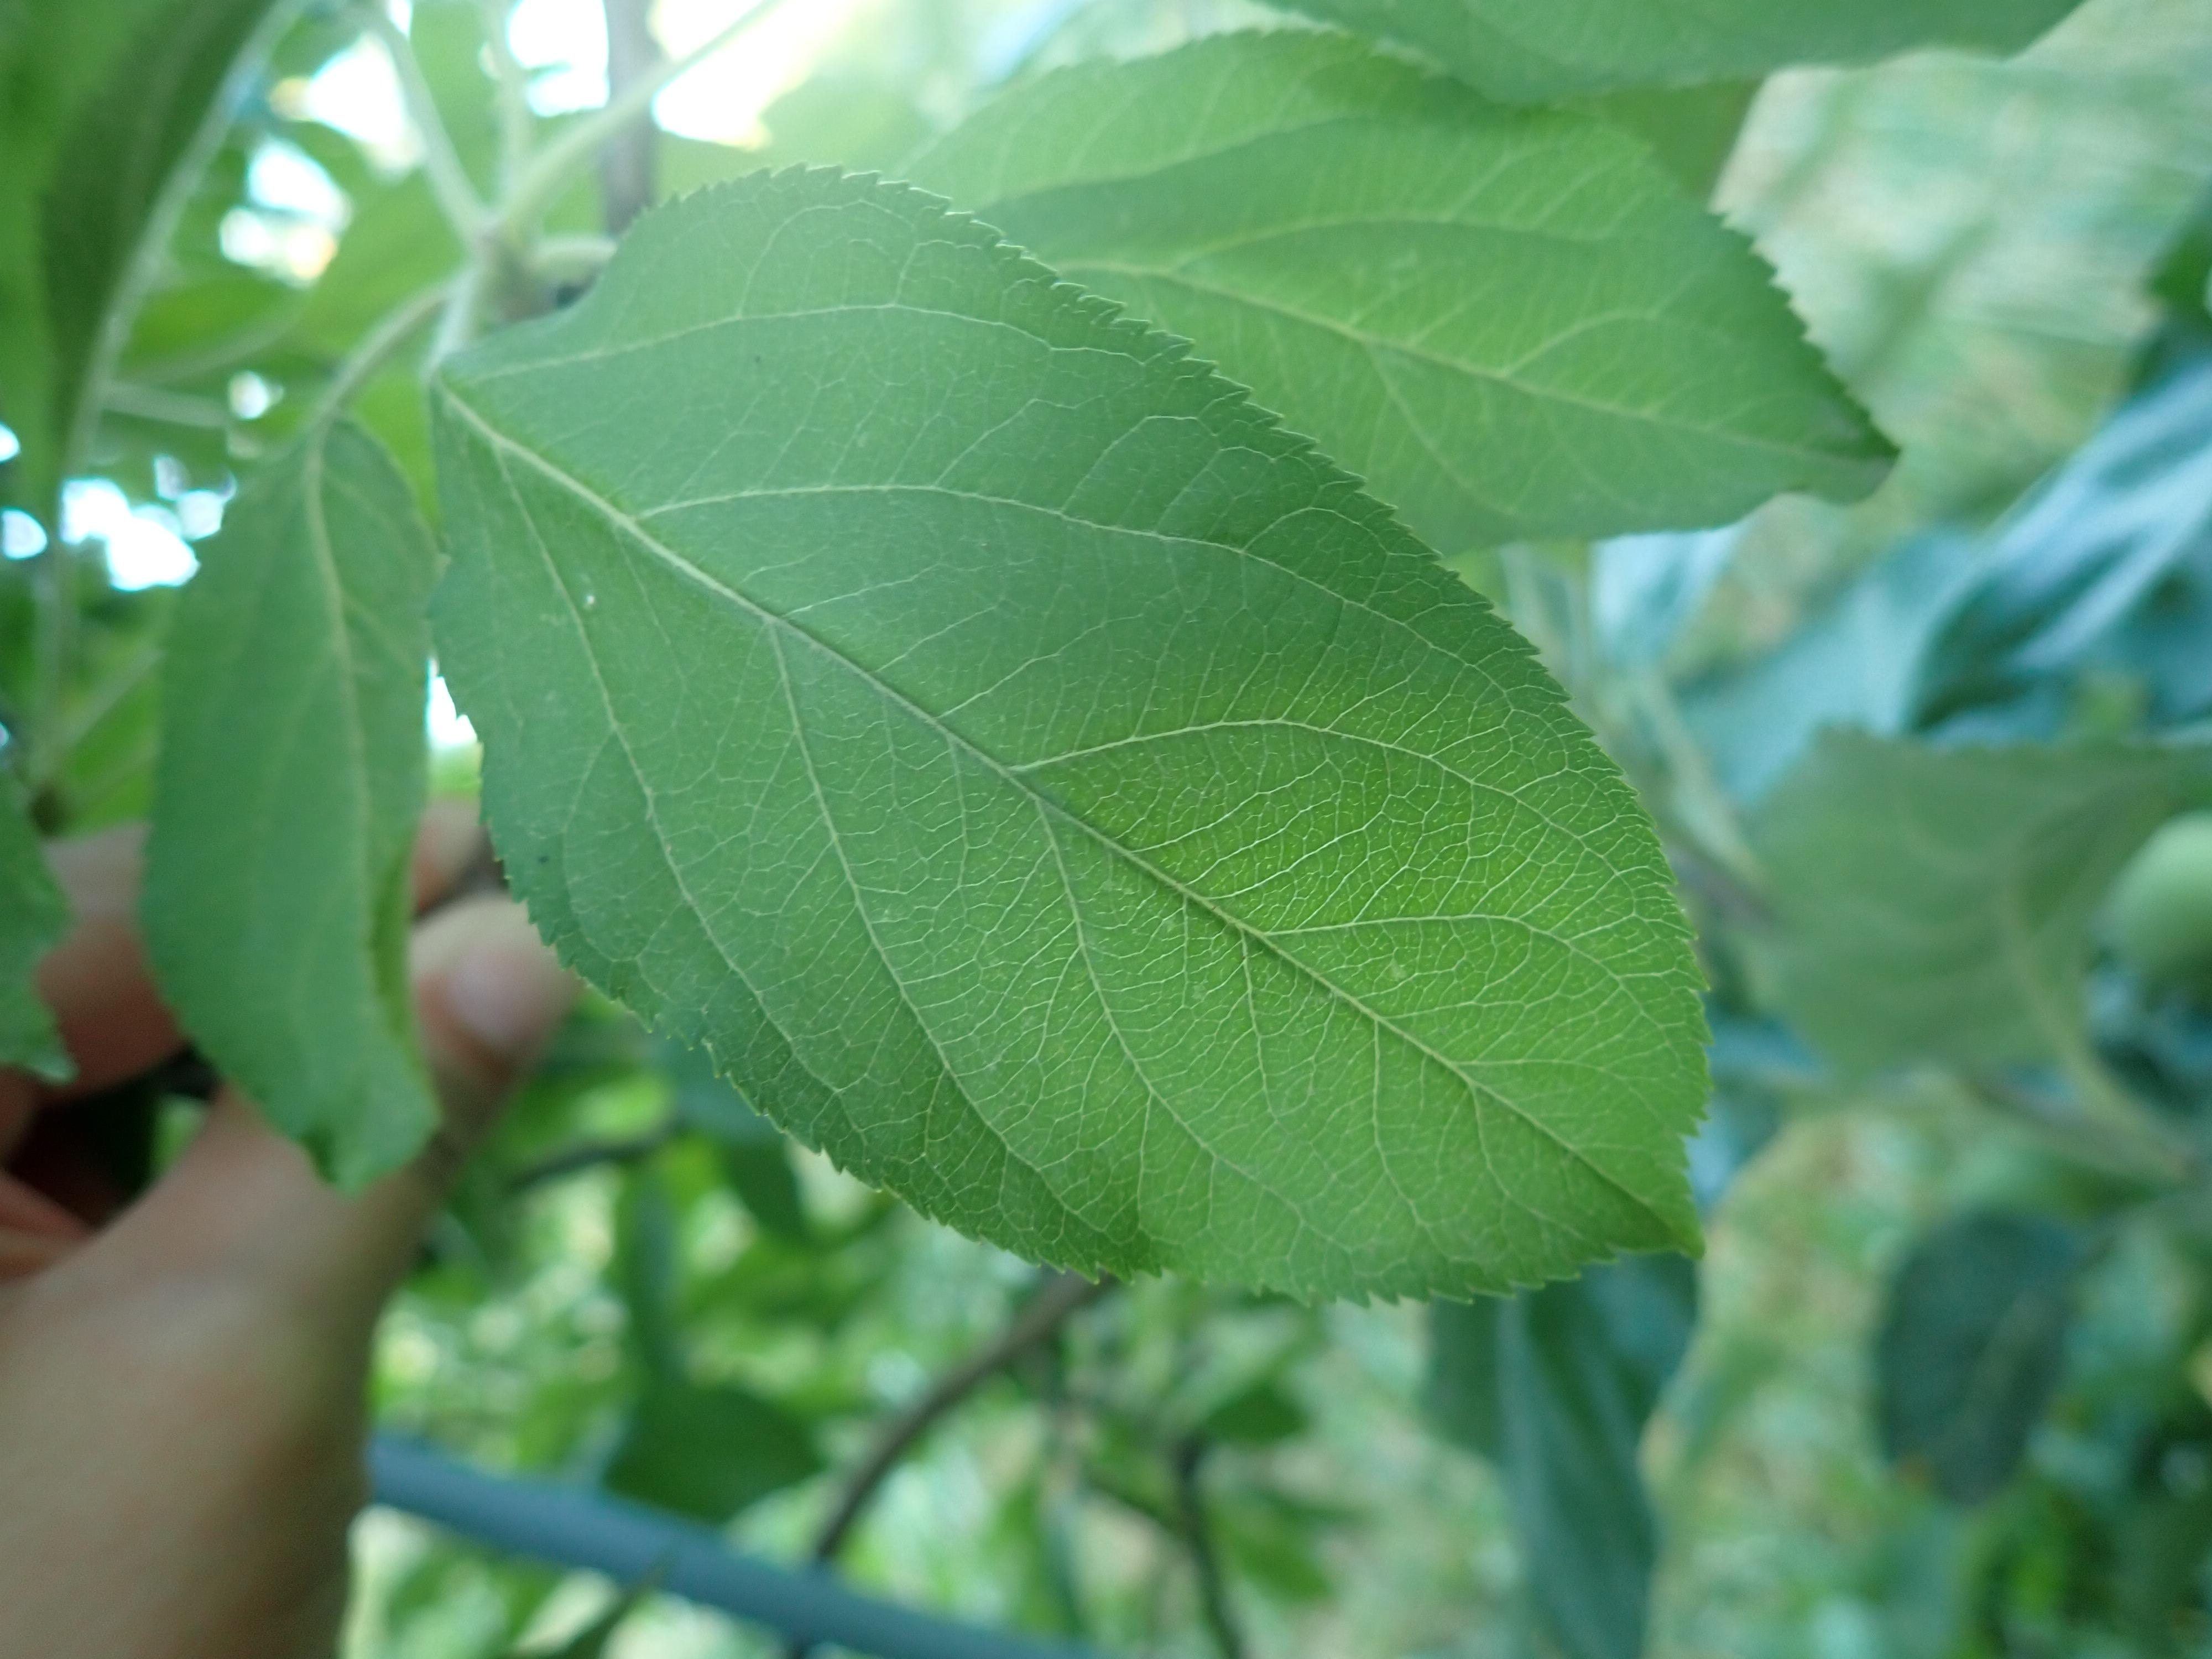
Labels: healthy